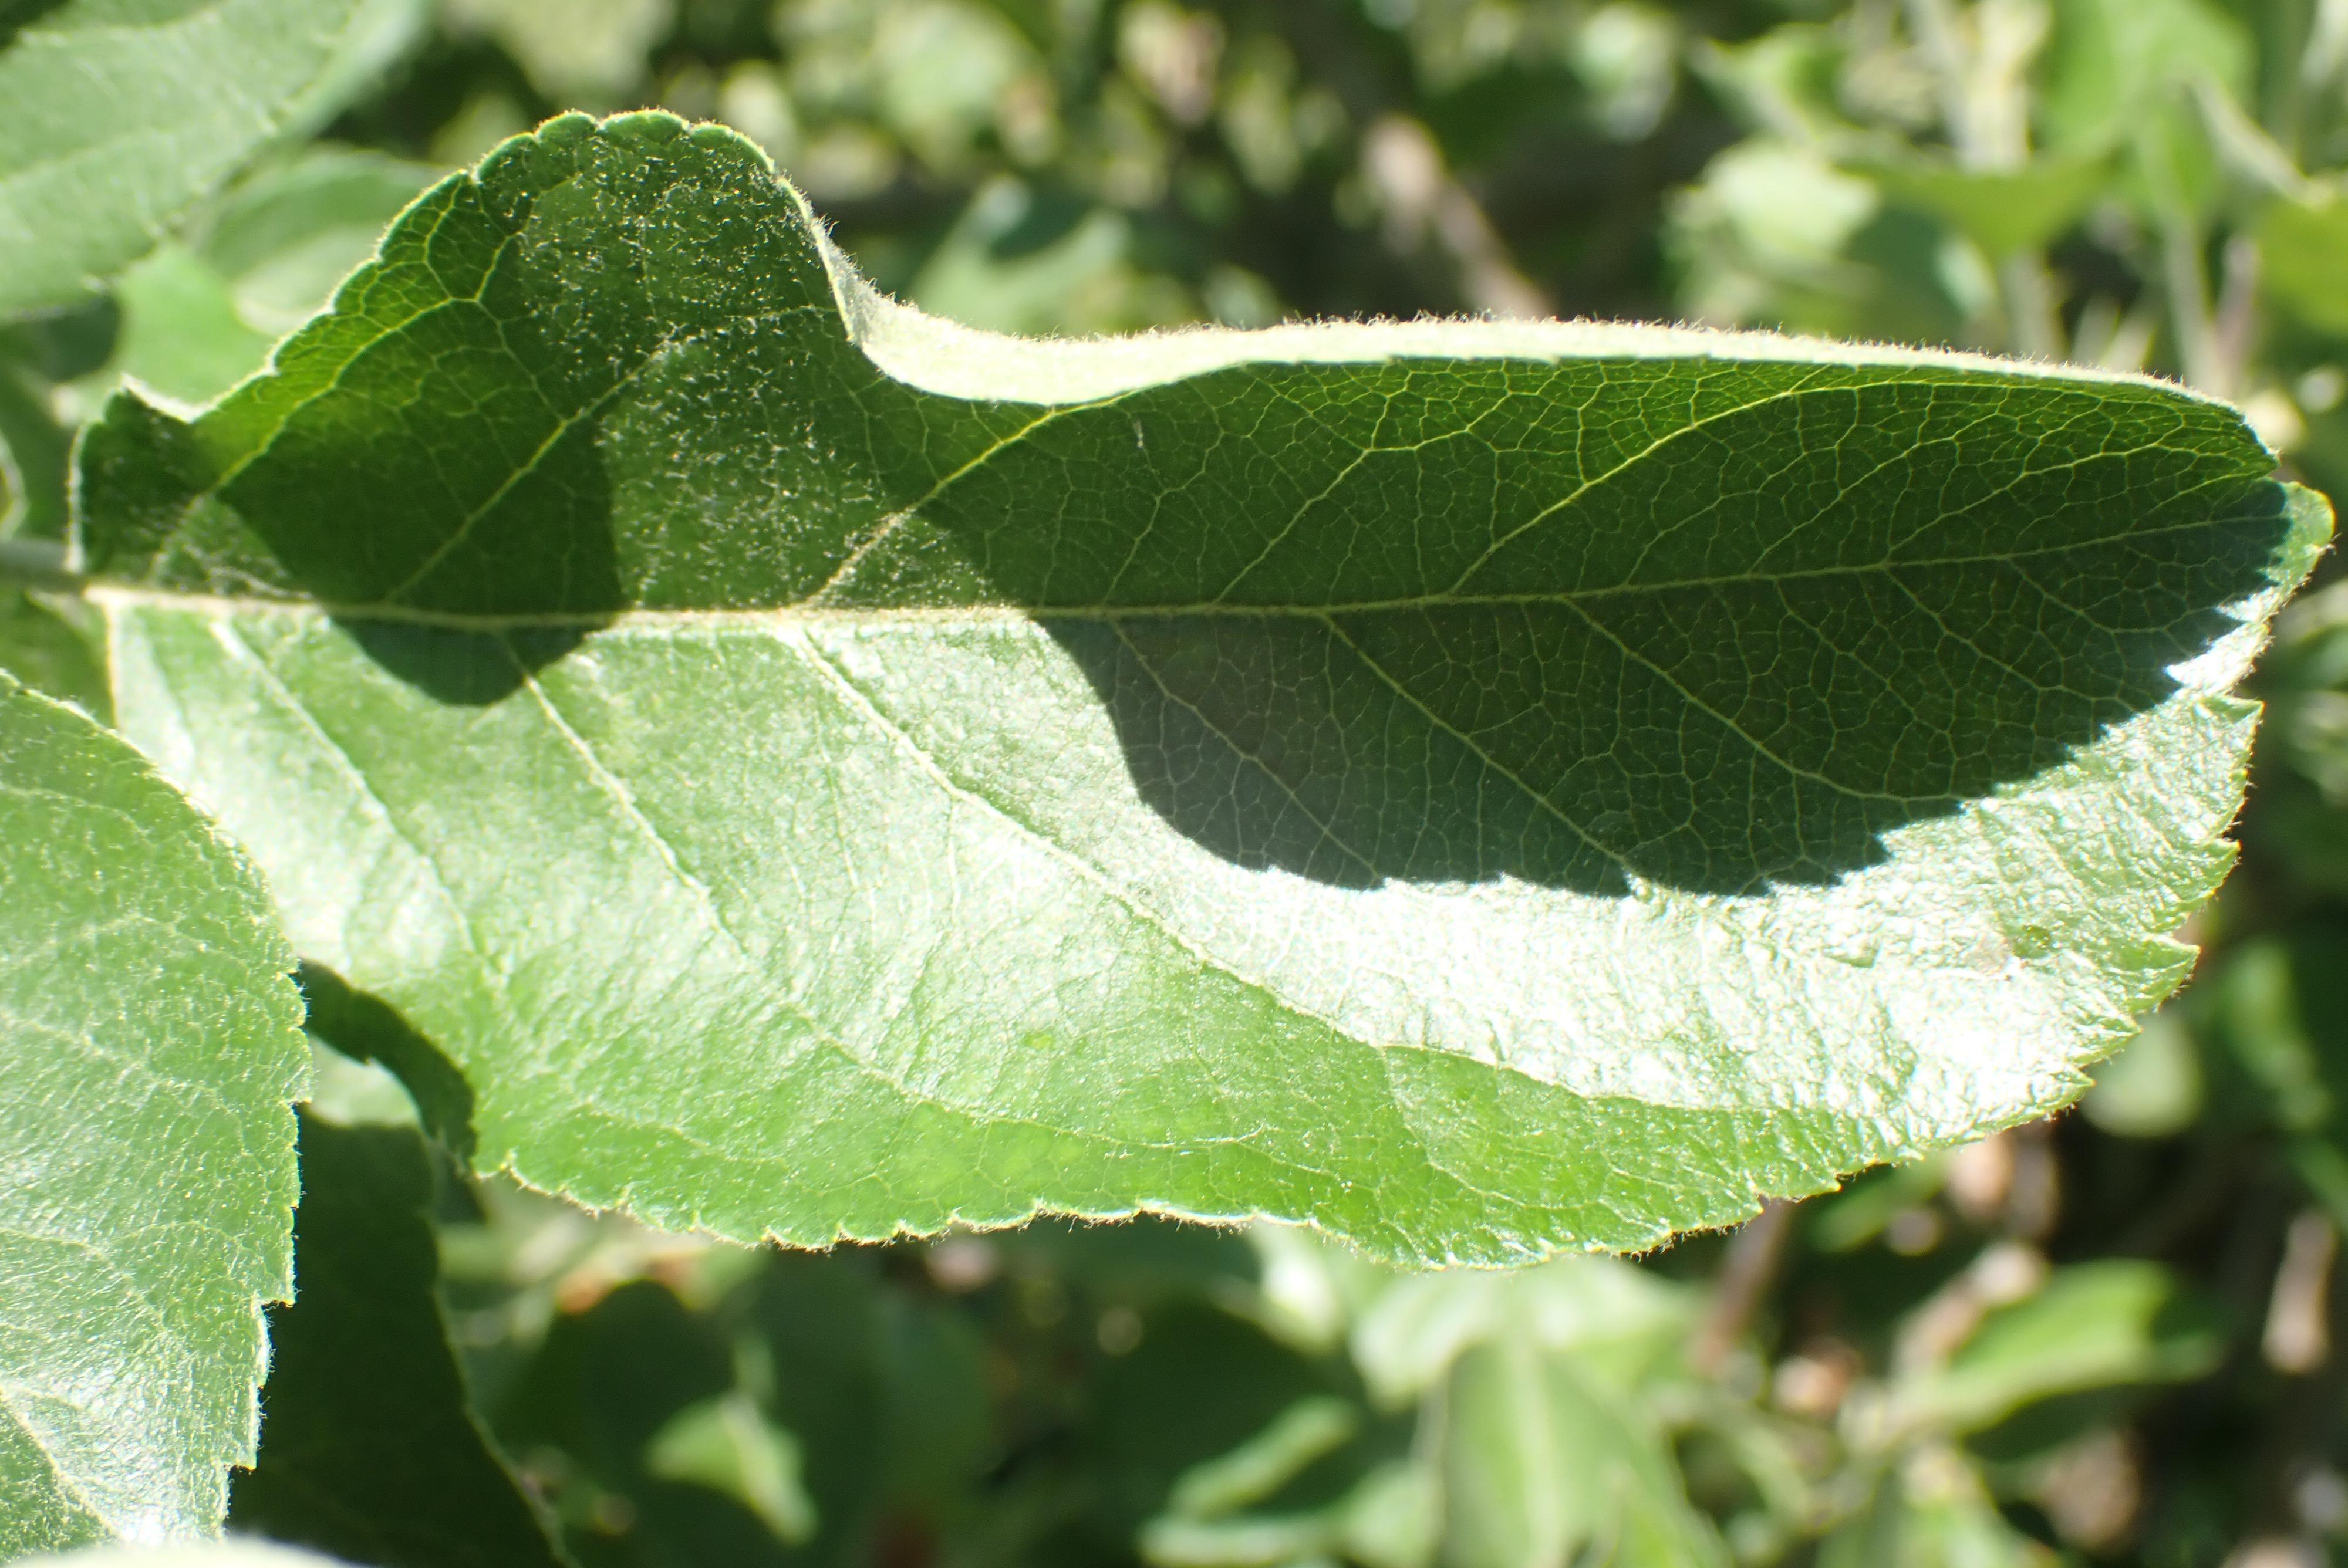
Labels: healthy